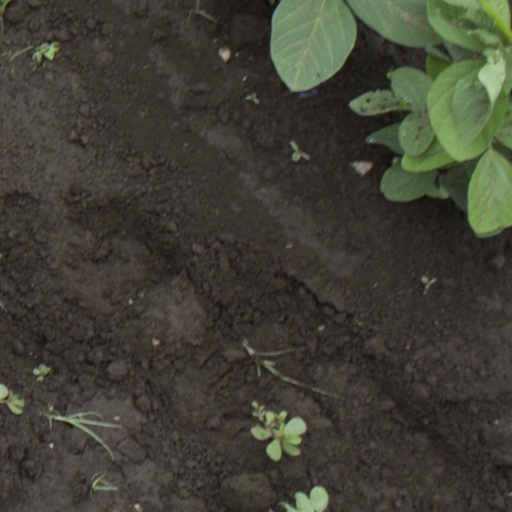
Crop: soybean